R.O. Stake House

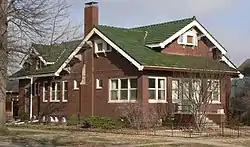
The house in 2012

The R.O. Stake House is a historic house in Lincoln, Nebraska. It was built in 1919 by Reese O. Stake, and designed in the American Craftsman style by architect George A. Berlinghof. Stake built many houses in Lincoln, including his own house. According to the National Register of Historic Places form, "The bungalow has textured brown bricks cladding the structural-tile walls of the exterior, with restrained limestone trim on the south chimney and front steps. The wide eaves have stuccoed soffits and the raking eaves have substantial wooden brackets. The complex, interlocking gable roofs are permanently finished in glossy, green-glazed tiles." The house has been listed on the National Register of Historic Places since April 27, 2005.